Volkswagen Fox

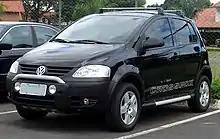
Volkswagen CrossFox

The Volkswagen Fox Xtreme is a mini SUV version which sets it apart from the standard Fox. Before 2017 it was known as the CrossFox. As is the case for other similar models, it is available only with front-wheel drive.